Shillong

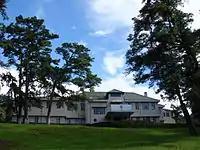
Indian Institute of Management

Shillong is one of the capital cities in Northeast India to produce three football clubs that participate in the I-League, namely, Rangdajied United FC, Royal Wahingdoh FC and Shillong Lajong FC. All three have their home stadium at Jawaharlal Nehru Stadium. Royal Wahingdoh FC was adjudged 2nd runners-up in the 2014–15 season of I-League.